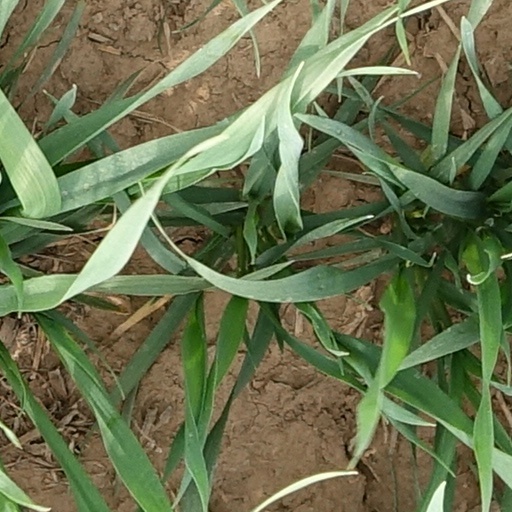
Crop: wheat